Watchet railway station

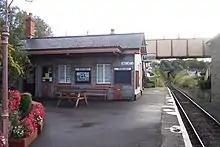
The ticket office

The station still has a single platform and station building, located on the opposite side of the single track running line from Watchet town centre and harbour. It is connected to them by a footbridge at the west end of the station, and a pedestrian level crossing at the east end. The former goods shed on the opposite side of the track is now occupied by the Watchet Boat Museum.